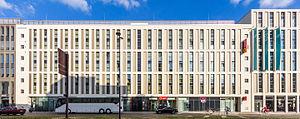
"""Aparthotels"" Adagio est une entreprise lancée par AccorHotels et Groupe Pierre & Vacances-Center Parcs, proposant une formule d'appartements en location dans plusieurs grandes villes"